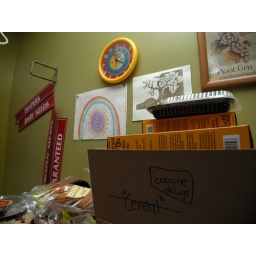
Items retrieved from dumpsters sit on a table in the kitchen of NE Washington, DC's 3rd Street Co-op